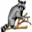
Label: raccoon